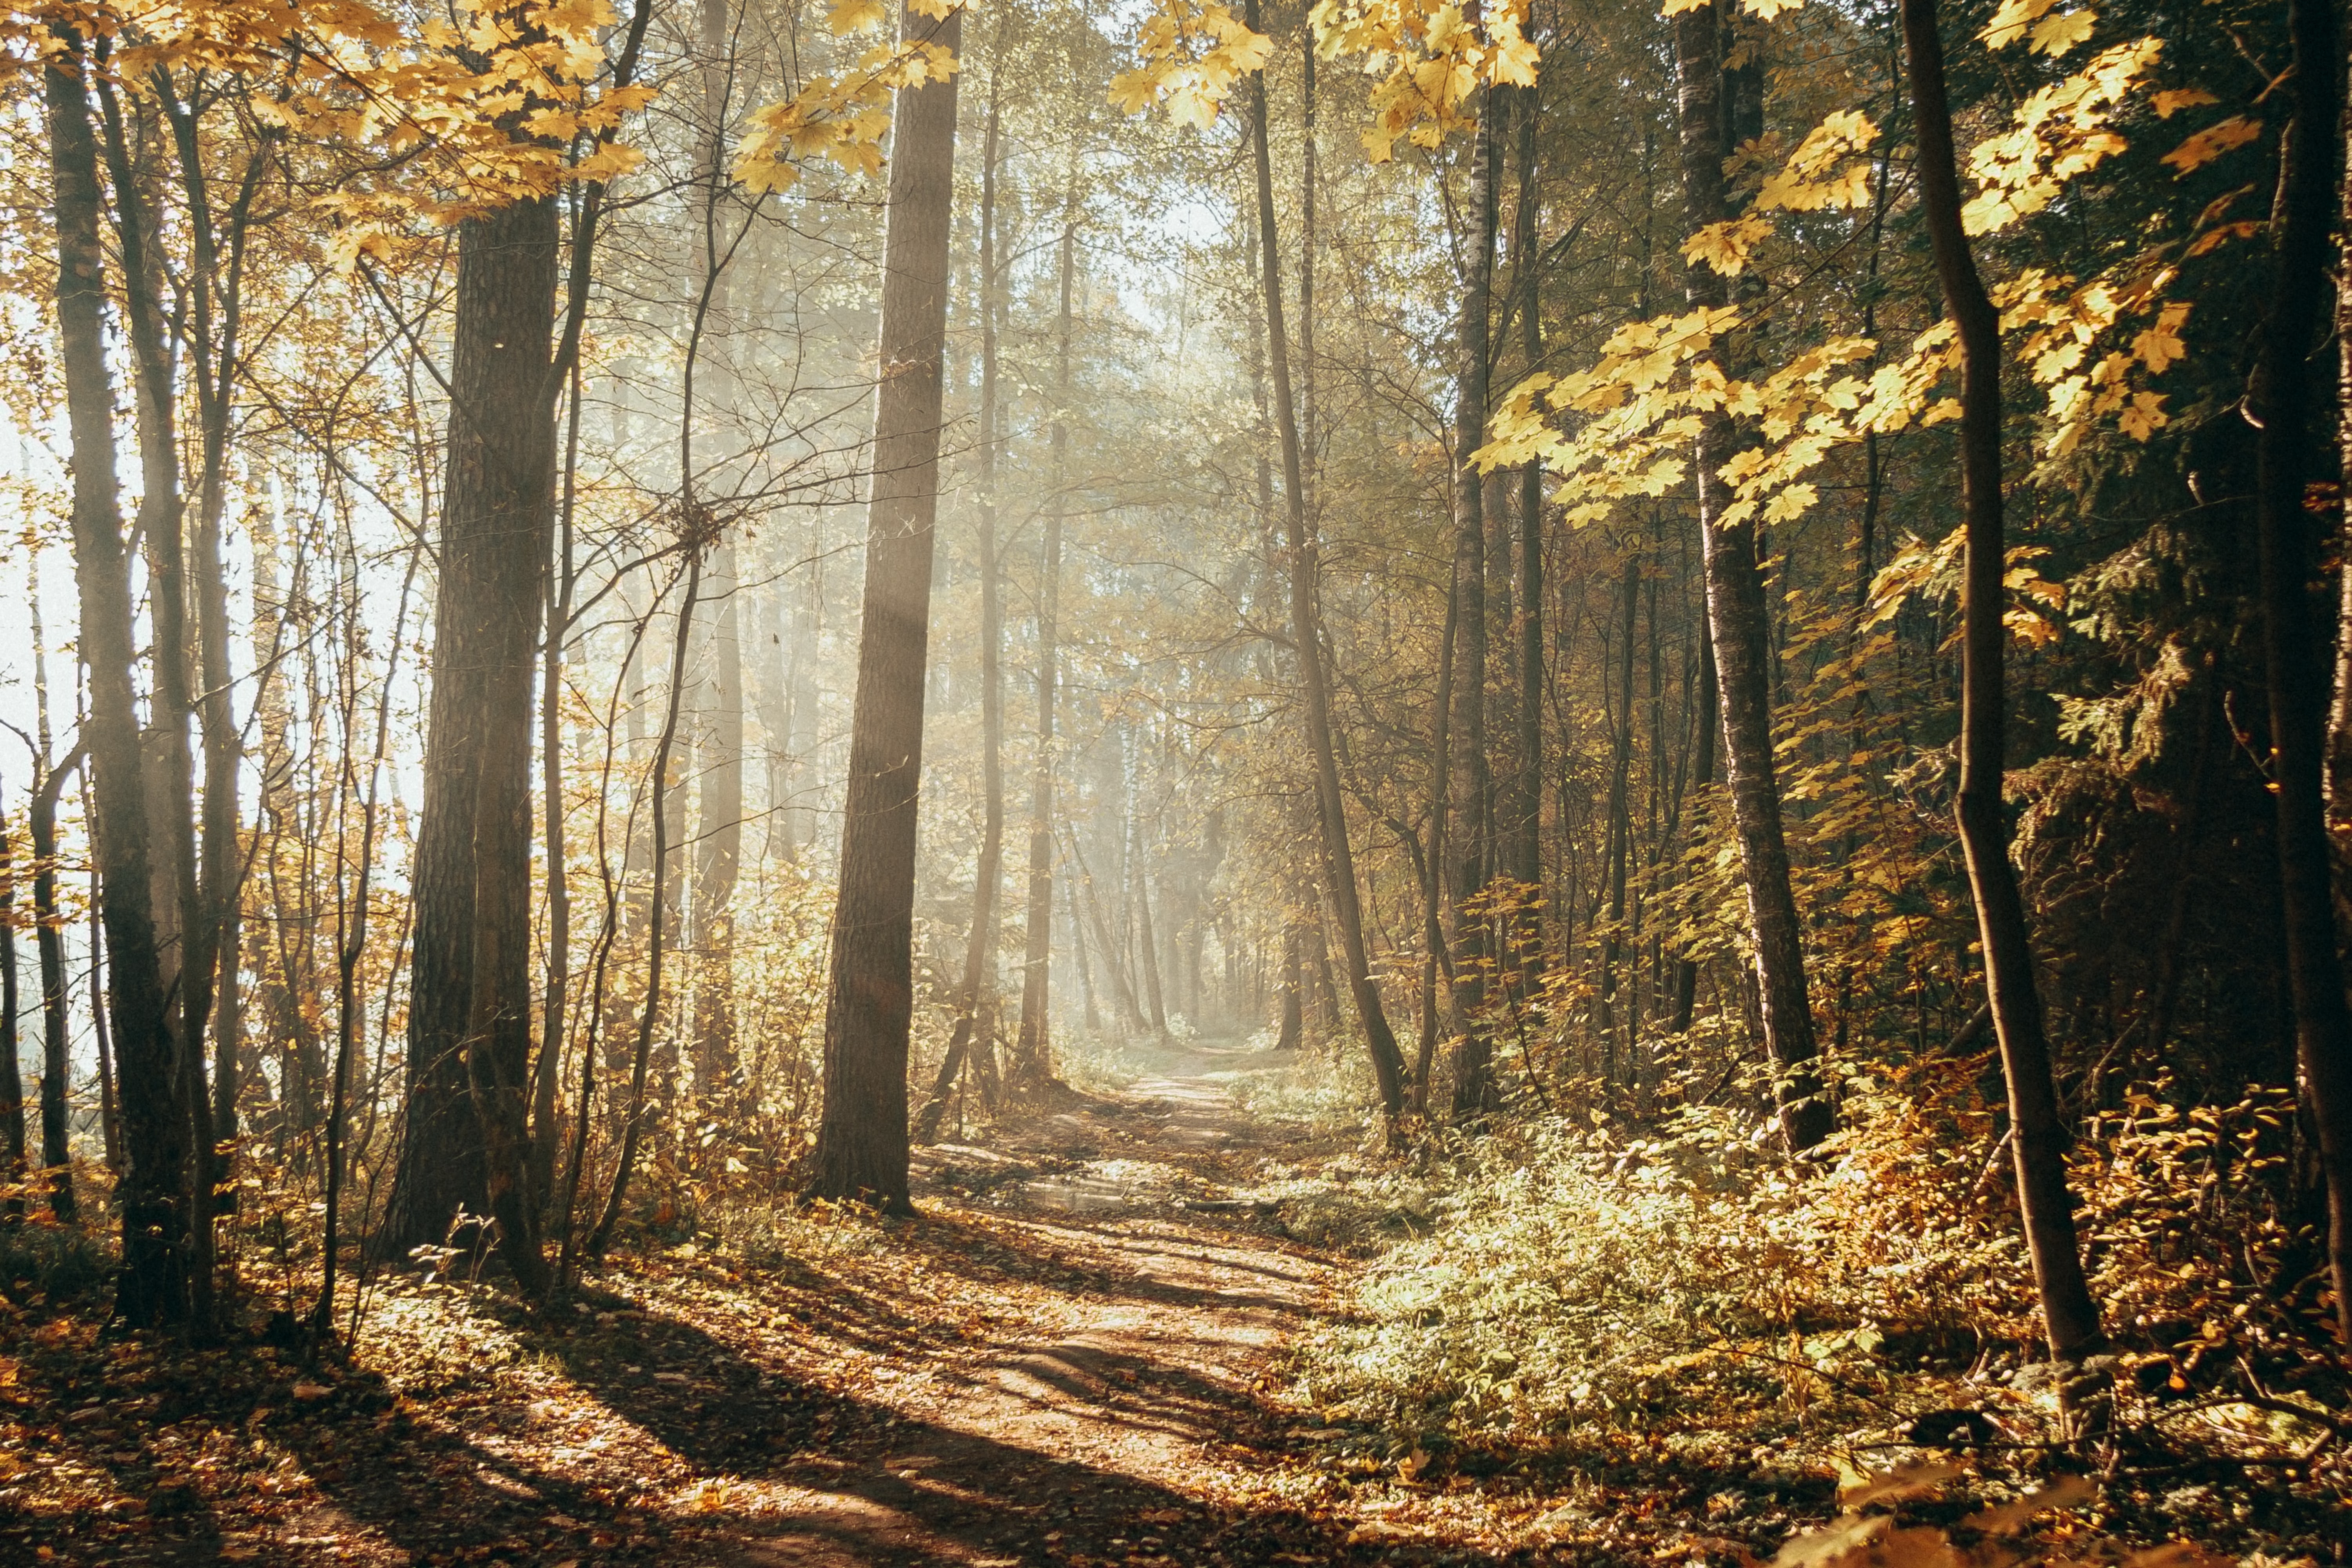
natural, brown, plant, atmosphere, ecoregion, People in nature, natural environment, wood, natural landscape, twig, trunk, tree, biome, atmospheric phenomenon, grass, deciduous, landscape, Tints and shades, spruce fir forest, forest, road, woodland, temperate broadleaf and mixed forest, grove, jungle, symmetry, tropical and subtropical coniferous forests, path, temperate coniferous forest, old growth forest, valdivian temperate rain forest, Northern hardwood forest, dirt road, sky, lens flare, plant stem, trail, soil, shadow, autumn, winter, evening, mist, art